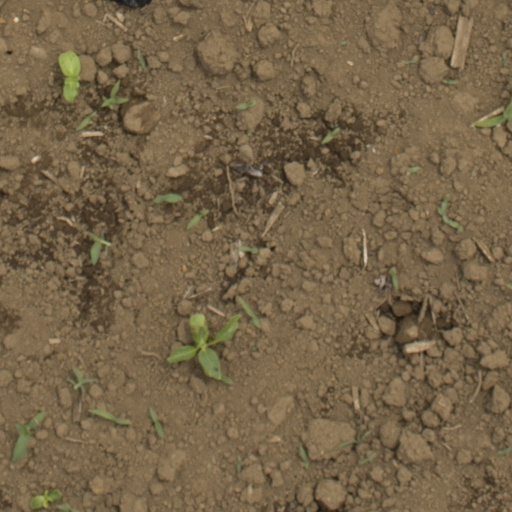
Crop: Jerusalem artichoke